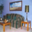
Label: couch